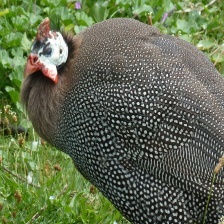
Species: GUINEAFOWL
Scientific name: NUMIDIDAE